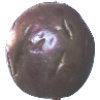
Label: passion_fruit